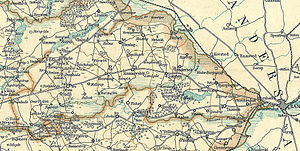
Sønderlyng Herred
Sønderlyng Herred omkring 1900
Kort over Sønderlyng Herred i den østlige del af Viborg Amt
Sønderlyng Herred hed i Kong Valdemars Jordebog Lyungæhæreth syndræ og hørte i middelalderen til Ommersyssel; Senere kom det under Dronningborg Len og fra 1660 Dronningborg Amt; I 1794 kom herredet under det da oprettede Viborg Amt. Sønderlyng Herred grænser mod nordvest til Nørlyng Herred, hvorfra det grænsen for en stor del dannes af Tjele Å og Tjele Langsø, mod syd til Middelsom Herred, hvorfra det skilles ved Nørreå, og mod nordøst og øst til Randers Amt.